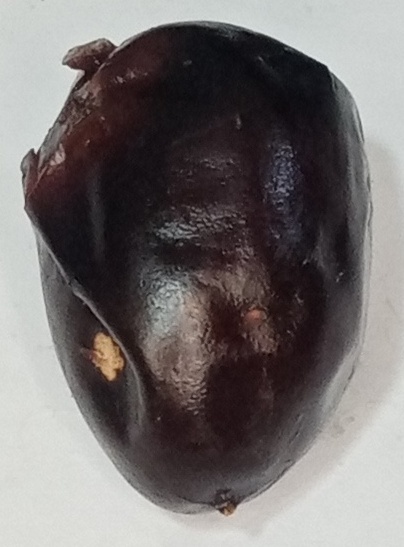
Variety: kupro
Size: large
Grade: grade-2